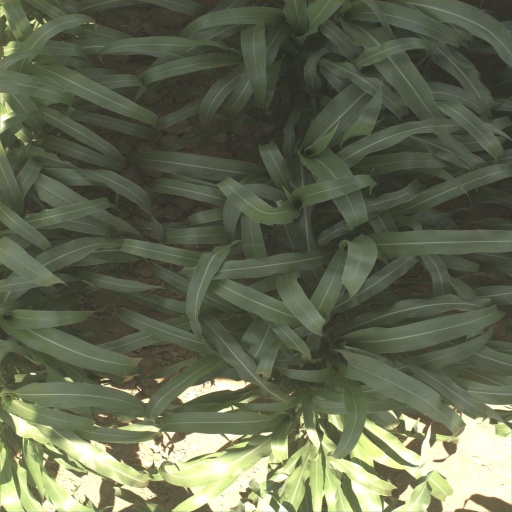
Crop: sorghum